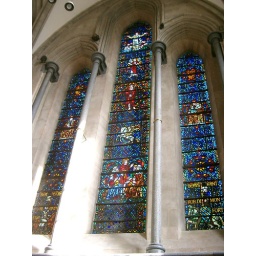
Stained glass window in the Temple Church